Abid Hussain

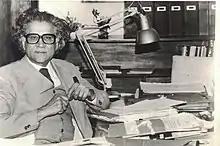
Hussain in mid 1980s

Abid Hussain (26 December 1926 21 June 2012) was an Indian economist, civil servant and diplomat. He was India's ambassador to the United States of America from 1990 to 1992 and a member of the Planning Commission from 1985 to 1990.